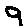
Label: 9